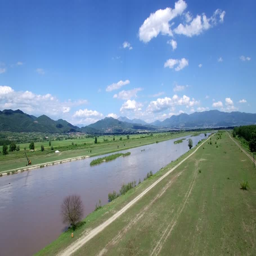
cows grazing next to the spring .